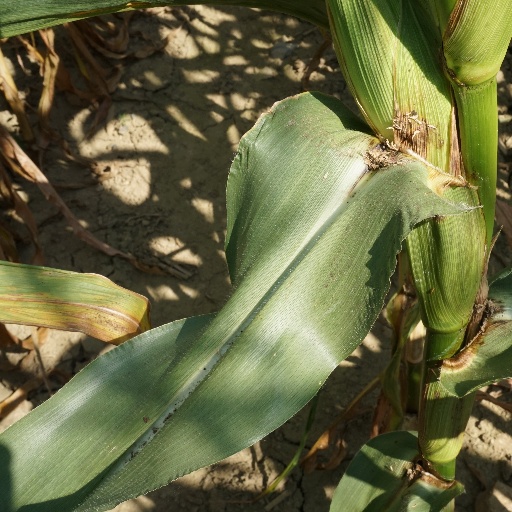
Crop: maize; corn